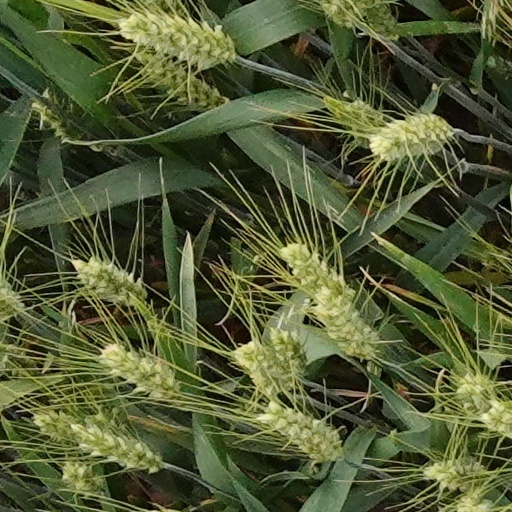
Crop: wheat